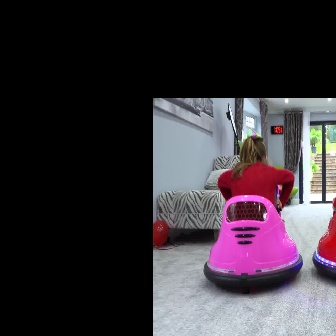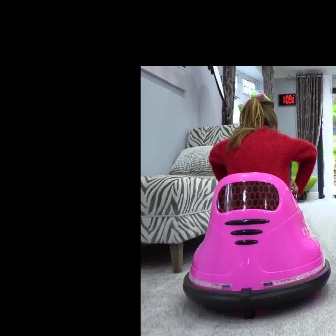
  Please identify the target specified by the bounding box [203,194,302,293] in the first image and locate it in the second image. Return the coordinates in [x_min,y_min,x_max,y_max] format.
Answer: [183,172,330,318]